Swedish Film Institute

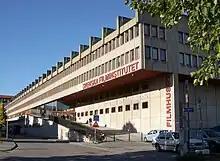
Filmhuset ("House of Film") building in Stockholm, home of the Swedish Film Institute

The Swedish Film Institute (SFI) is a statutory body located in Stockholm, Sweden that supports the Swedish film industry. Founded in 1963, the institute is responsible for administering the annual Guldbagge Awards, and for managing the Swedish Film Database. Notable CEOs of the institute include founder-director Harry Schein (1963–1970 and 1972–1978) and Anna Serner (2011–2021). Serner is known for creating an initiative which aimed for gender parity in the film industry. Since mid-April 2024 the CEO is Anna Croneman.